Karl, Hereditary Prince of Mecklenburg-Güstrow

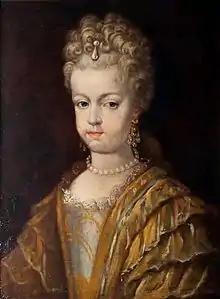
Duchess Maria Amalia of Saxony-Zeitz c 1700

Charles married on 10 August 1687 in Potsdam to Marie Amalie of Brandenburg, the daughter of the "Great Elector" Frederick William of Brandenburg. The marriage remained childless. He died unexpectedly of smallpox. He was the last surviving son of his father, and his wife lost her child when she learned of his fate, so that the Mecklenburg-Güstrow line died out when his father died in 1695.